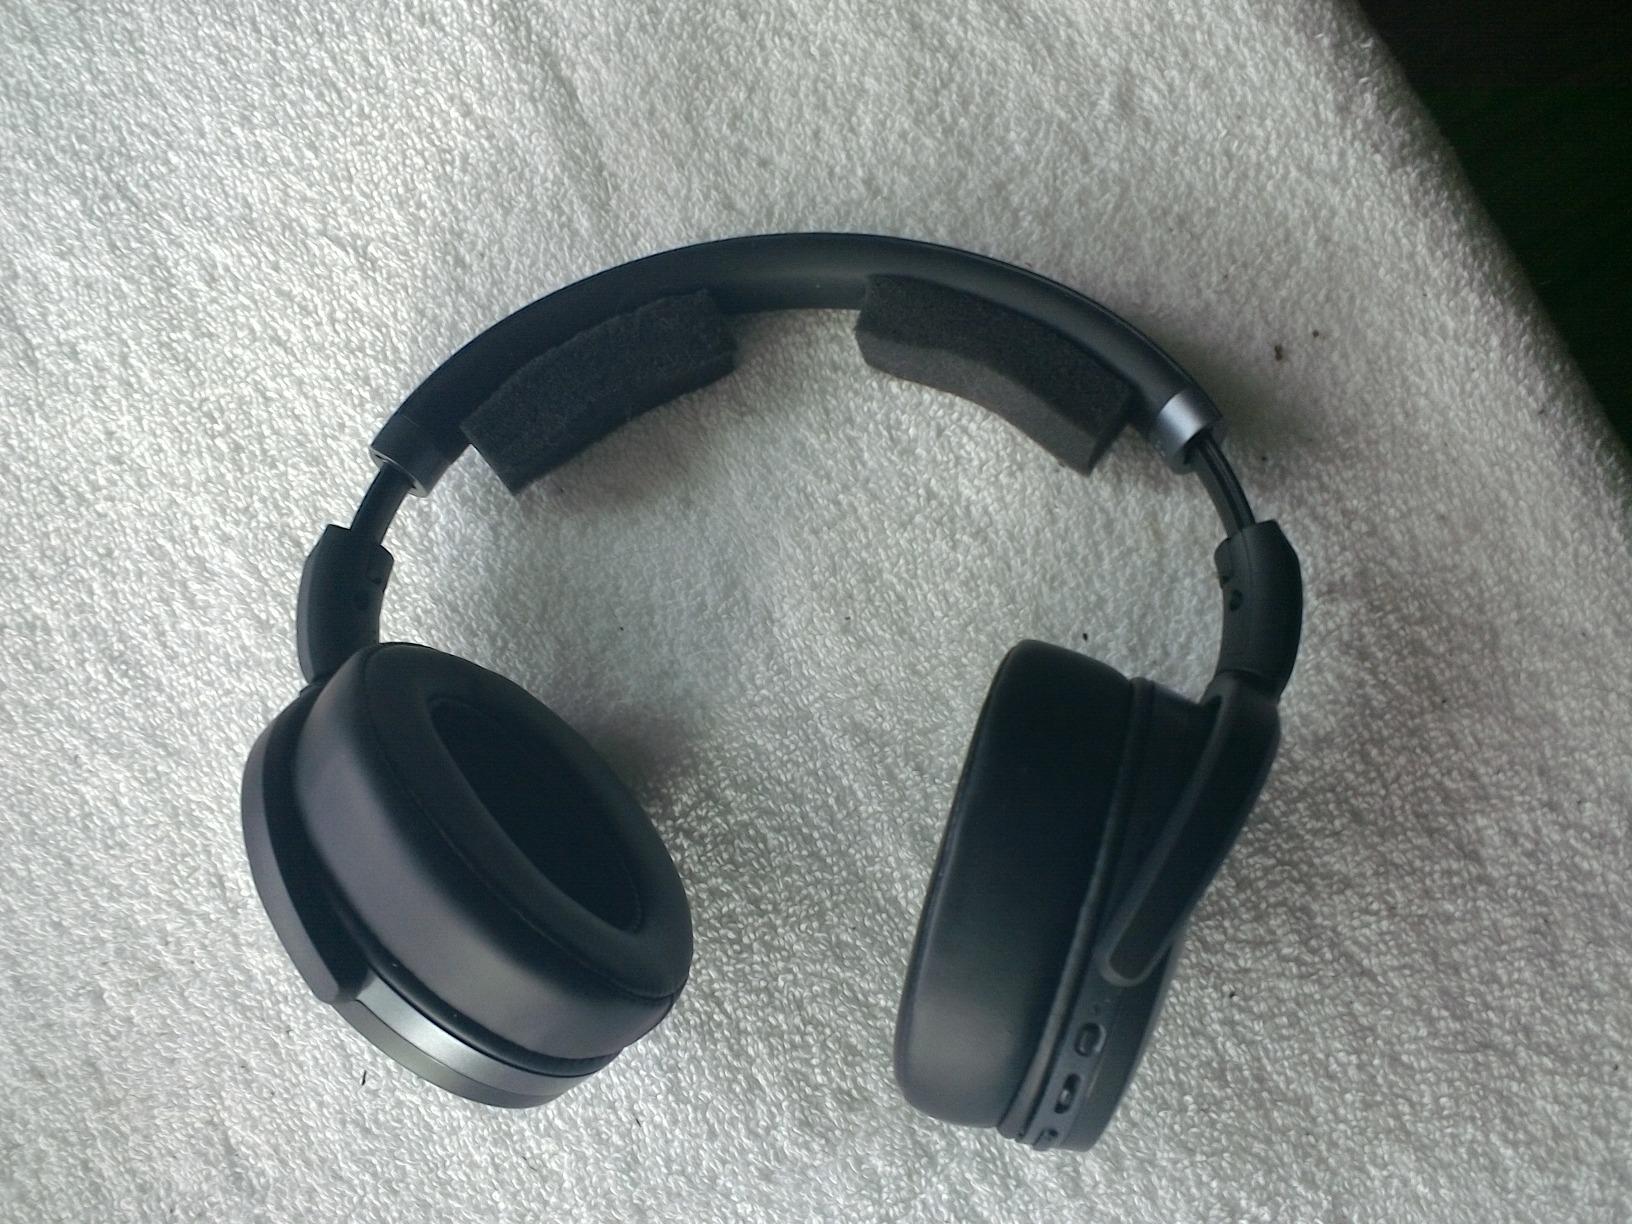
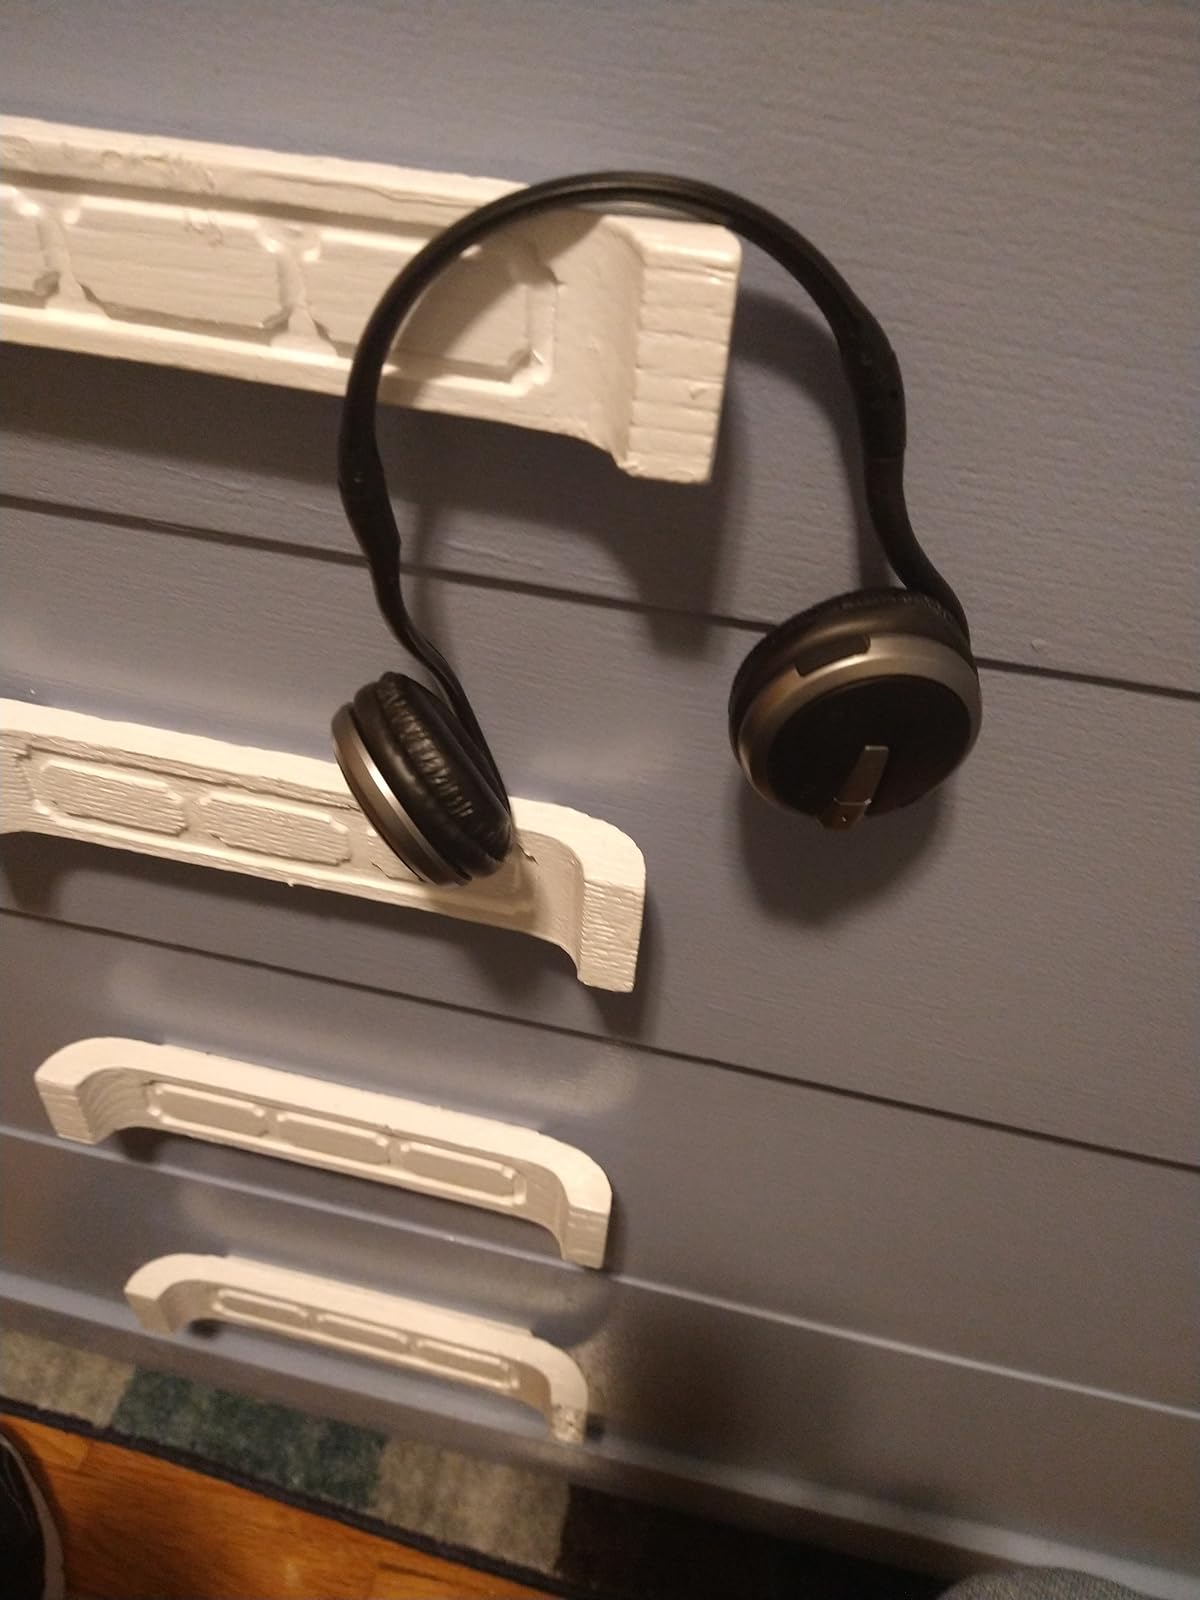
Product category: headphones
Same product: no